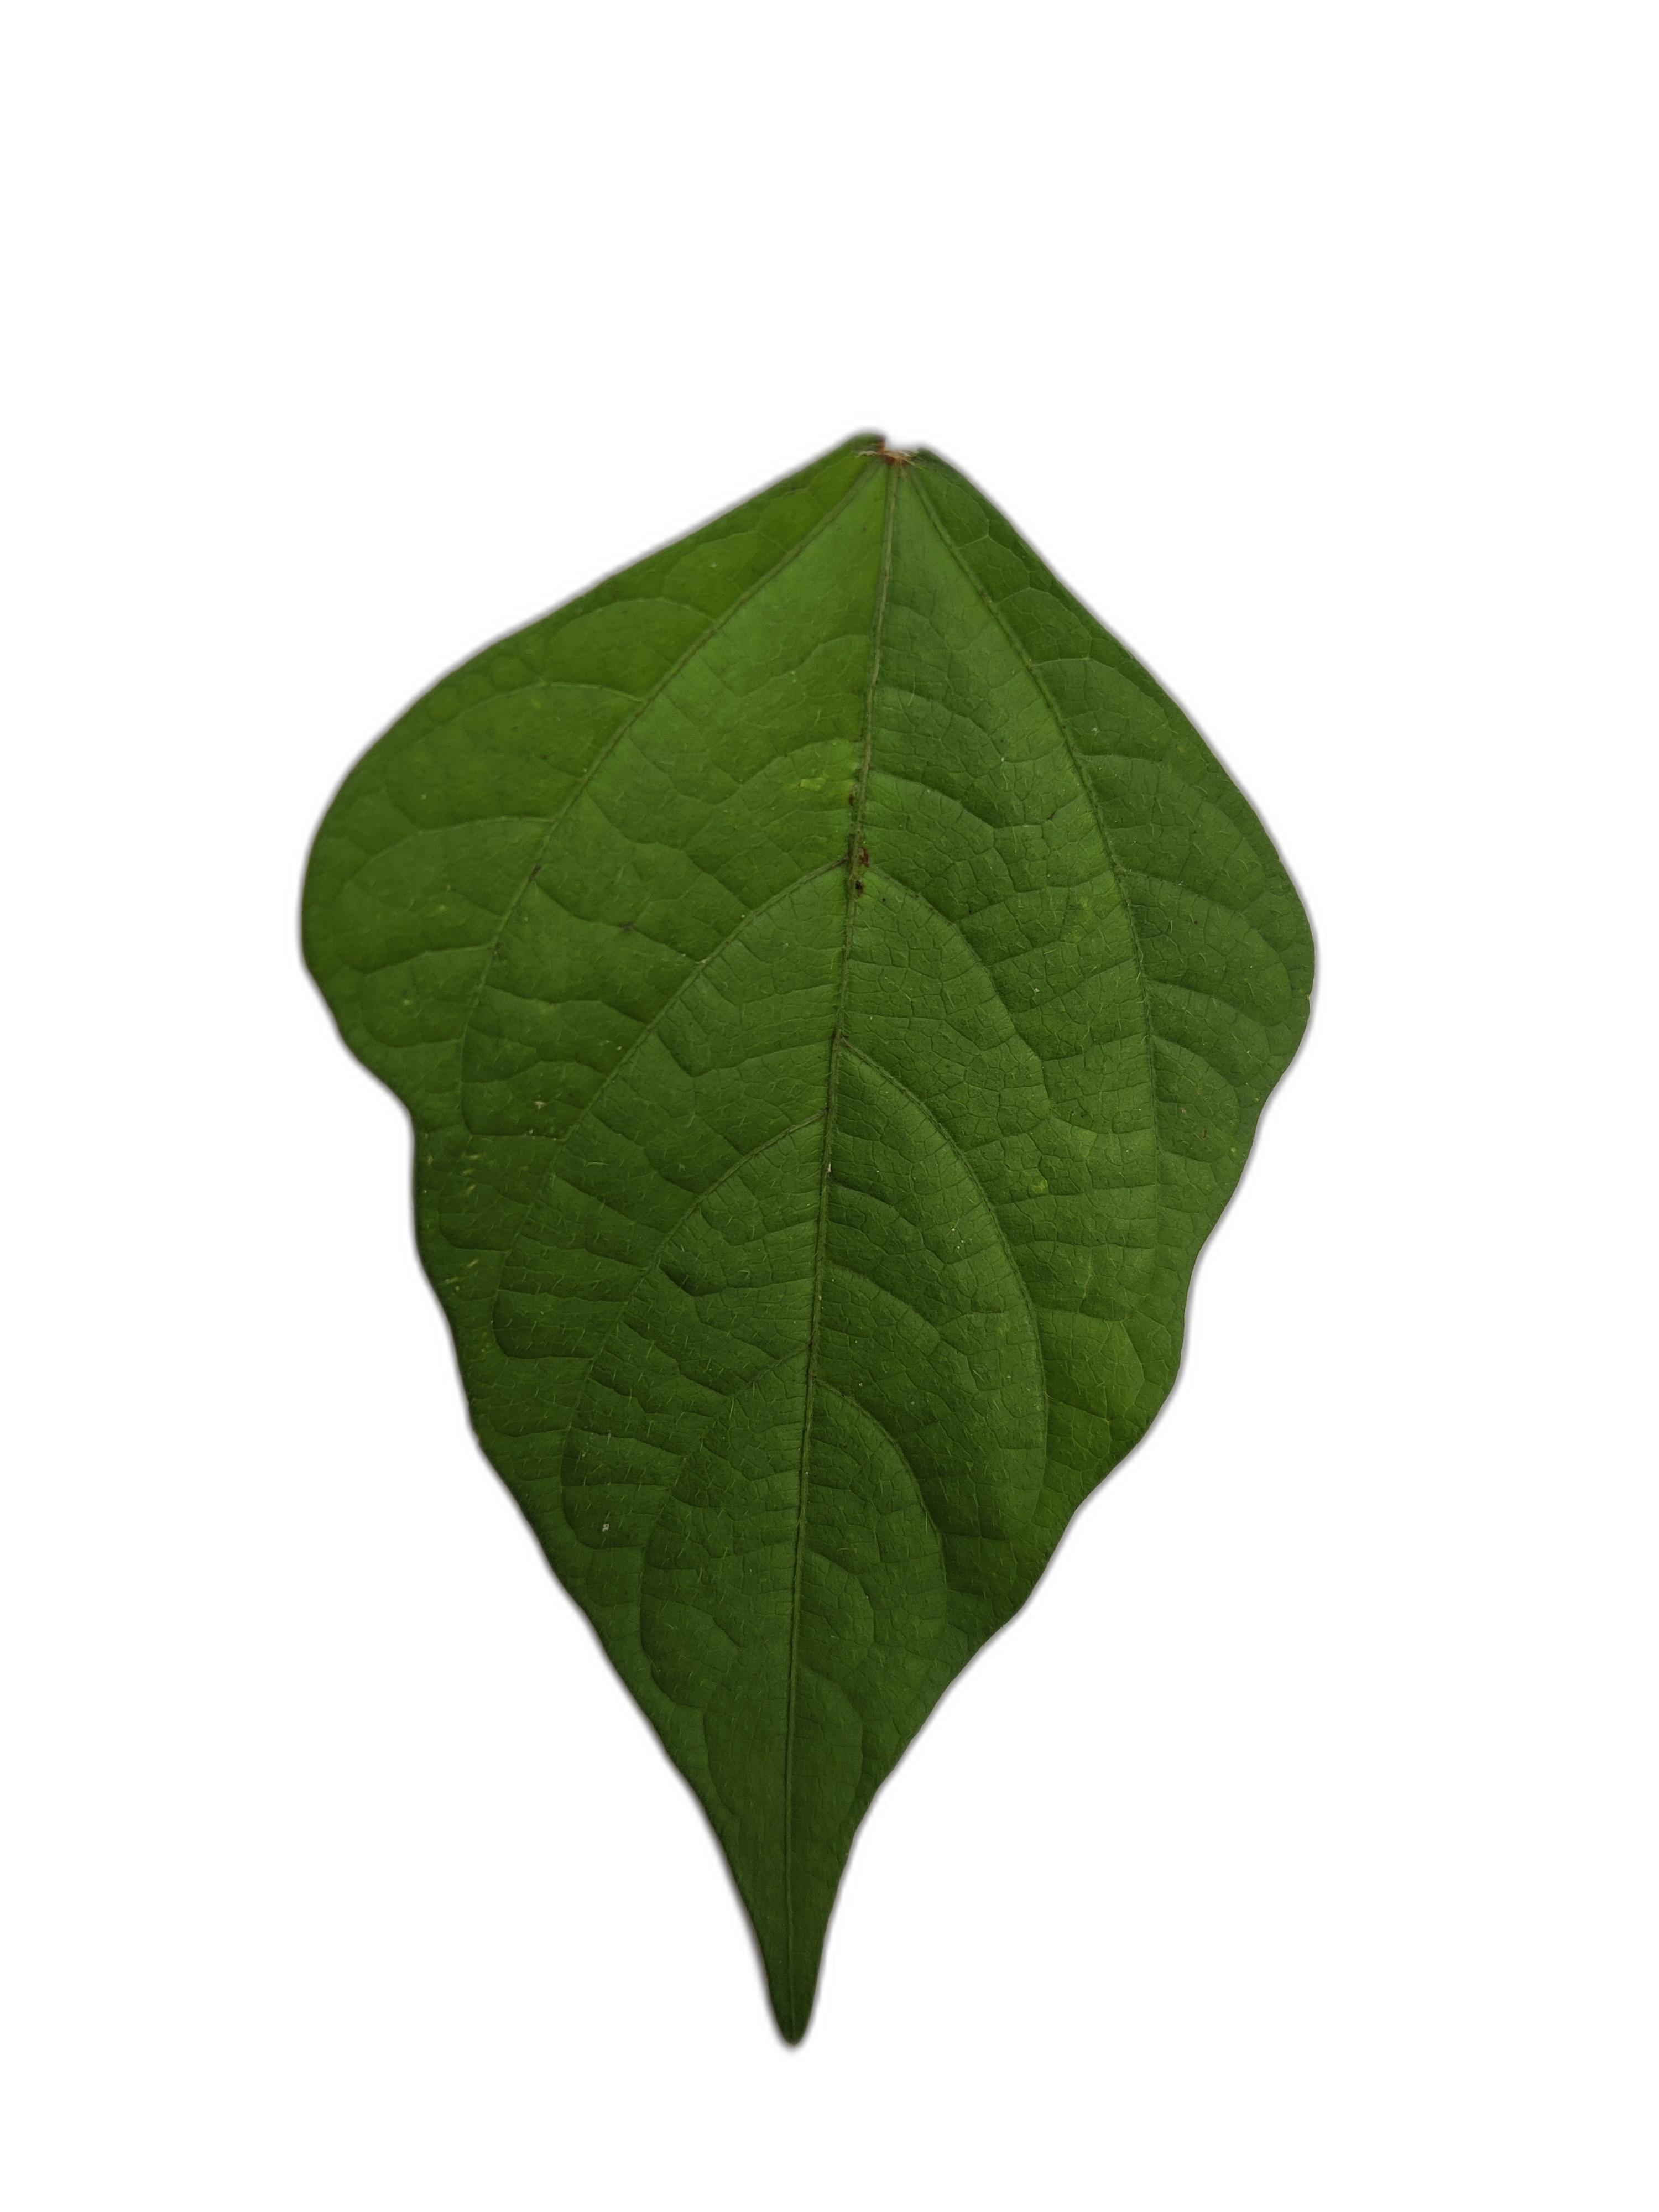
Label: Healthy